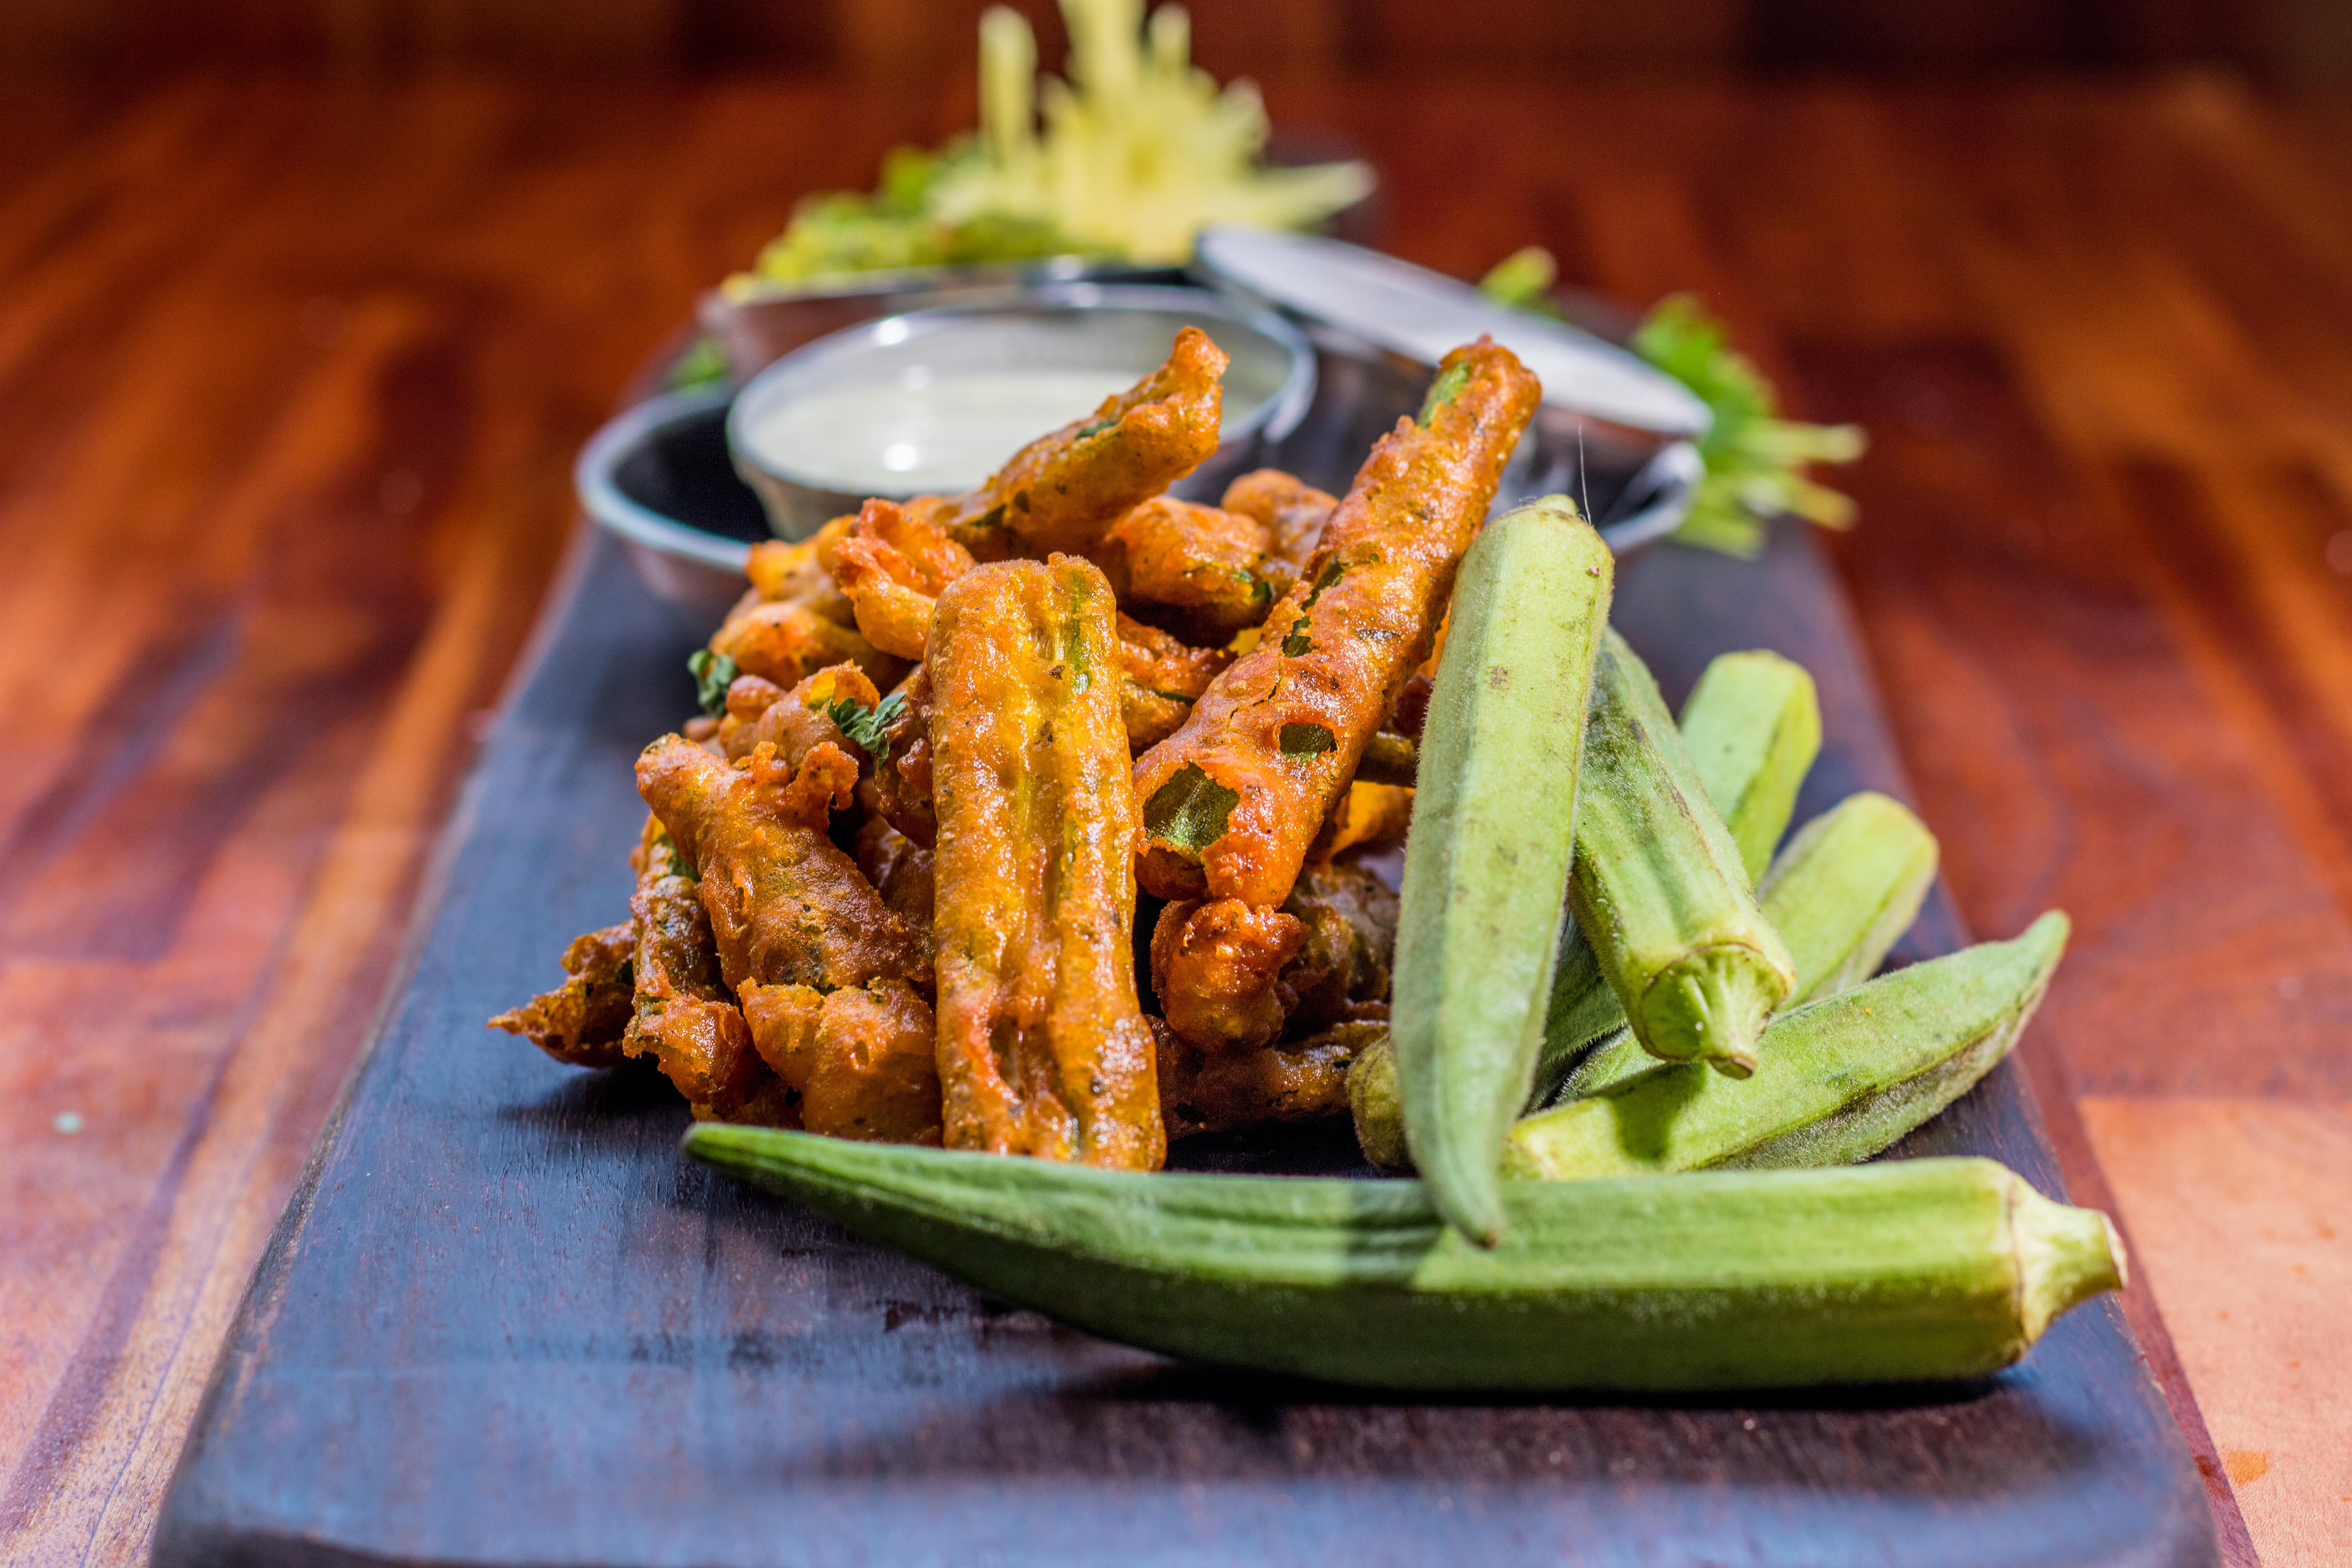
restaurant, dish, meal, food, spring, produce, vegetable, healthy, cuisine, chicken, lime, vegetables, dinner, comfort, india, indian, vegetarian food, flowering plant, indian food, the middle east, delemad, land plant, fried food